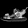
Label: Sandal